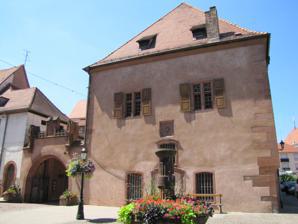
Building: Ancienne Douane, Haguenau
Country: France
Year built: 1518
Customs house in Haguenau, France Ancienne Douane Alsatian : Kaufhus East side of Ancienne Douane in 2010 Alternative names German : Kaufhaus General information Type customs house Architectural style Renaissance Renaissance Revival Location Haguenau , France Address 16, Place d'Armes Coordinates 48°48′54.60″N 7°47′21″E / 48.8151667°N 7.78917°E / 48.8151667; 7.78917 Construction started 1515 Completed 1518 Renovated 1681 1890s–1900s Destroyed 1677 Owner Municipality of Haguenau Design and construction Architect(s) Charles Stoll (1890s) Ancienne Douane ("Old Custom house ") is a Renaissance and Renaissance Revival building in Haguenau , France. It originally stood at the entrance of the town. The building was built in 1515–1518 but heavily damaged in 1677, during the military campaign of Louis XIV of France against the Décapole . It was restored in 1681. In the 1890s, the municipal architect, Charles Stoll, transformed the large room on the first floor in a festivity hall ( salle des fêtes ). In the 20th century, the exterior of the building was adorned with sculptures by Albert Schultz (1871–1953) and two portals were added in the Neo-Renaissance style. The Ancienne Douane was damaged again during World War II . It was rebuilt using elements from other destroyed buildings. The ground floor of the Ancienne Douane houses a restaurant. References